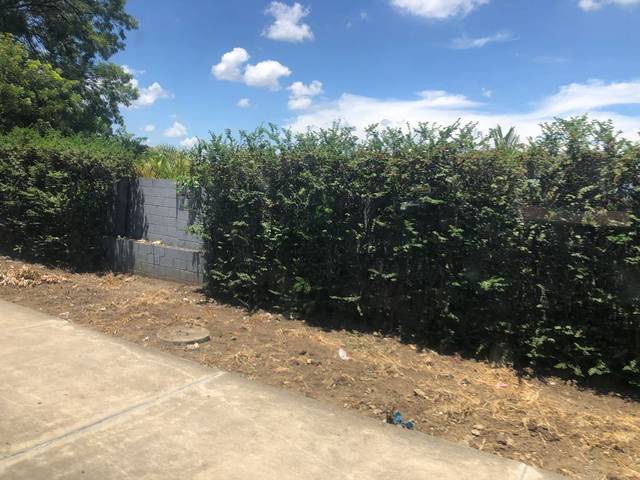
Region: Dominican Republic
Coordinates: 19.474, -70.721